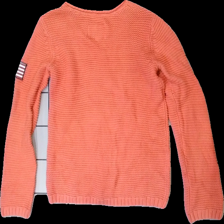
View: back
Type: Sweater
Category: Ladies
Brand: Bondelid
Colors: Pink
Material: 61% Cotton 39% Acryl
Cut: Regular
Size: S
Price range: 50-100
Recommended usage: Reuse
Description: Pinkt knitted sweater